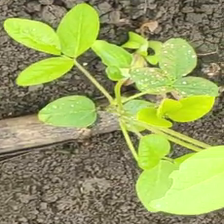
Weed species: Asian_Pigeonwings_(Clitoria Ternatea)